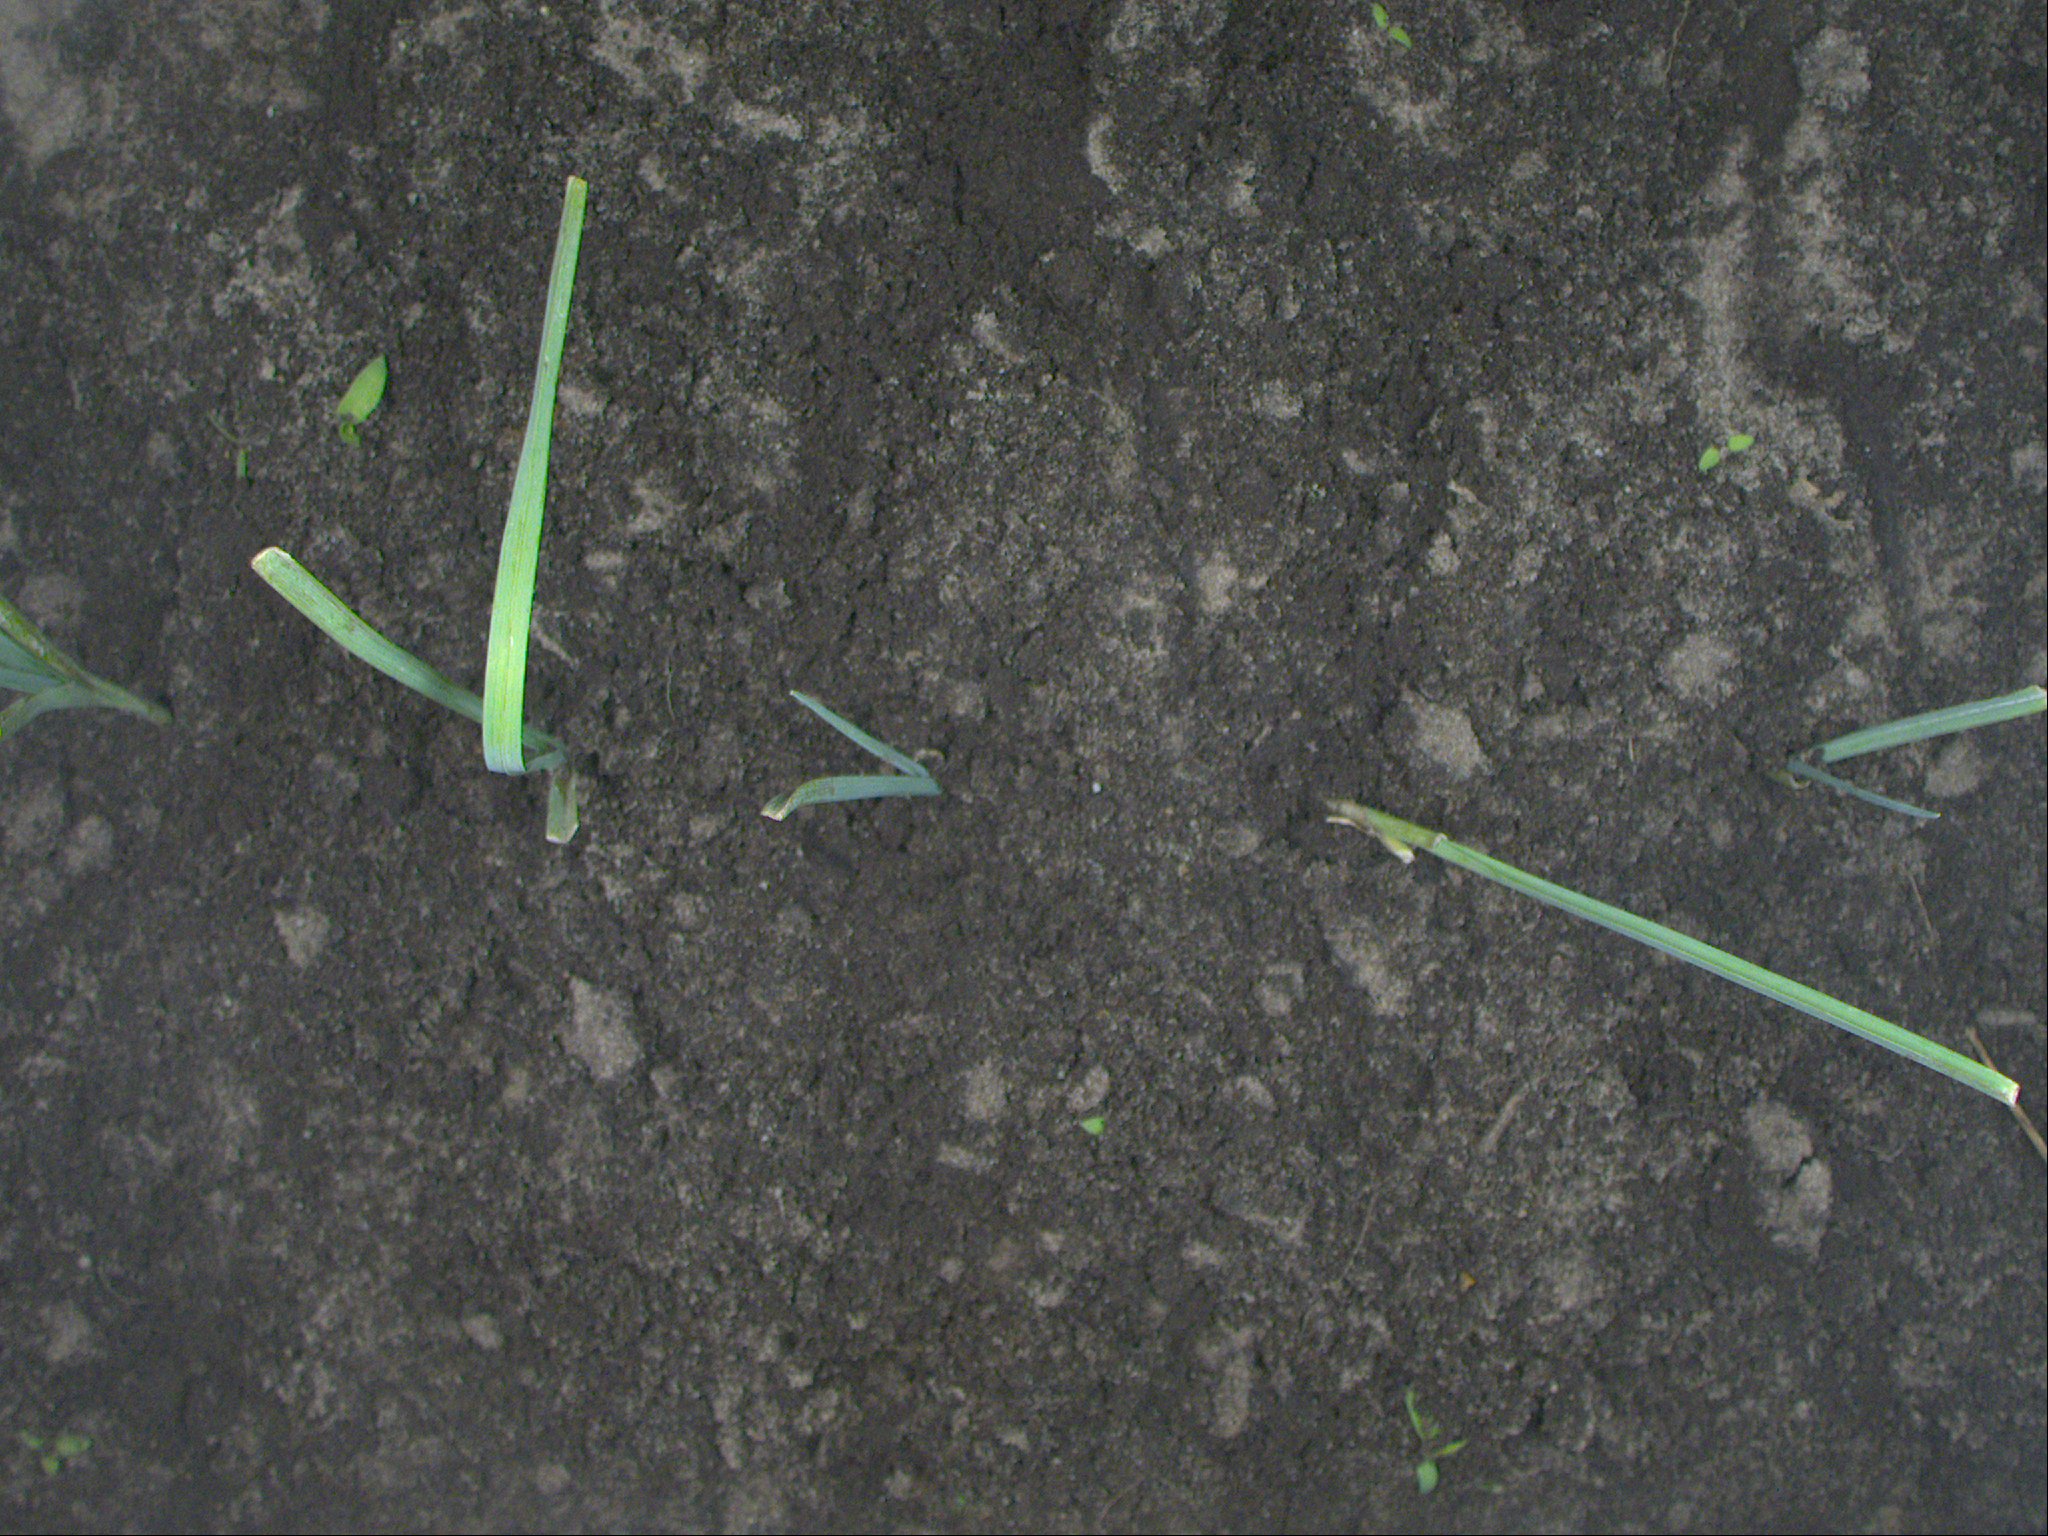
Crop: leek
Objects: leek, leek, leek, leek, leek, stem_leek, stem_leek, stem_leek, stem_leek, stem_leek